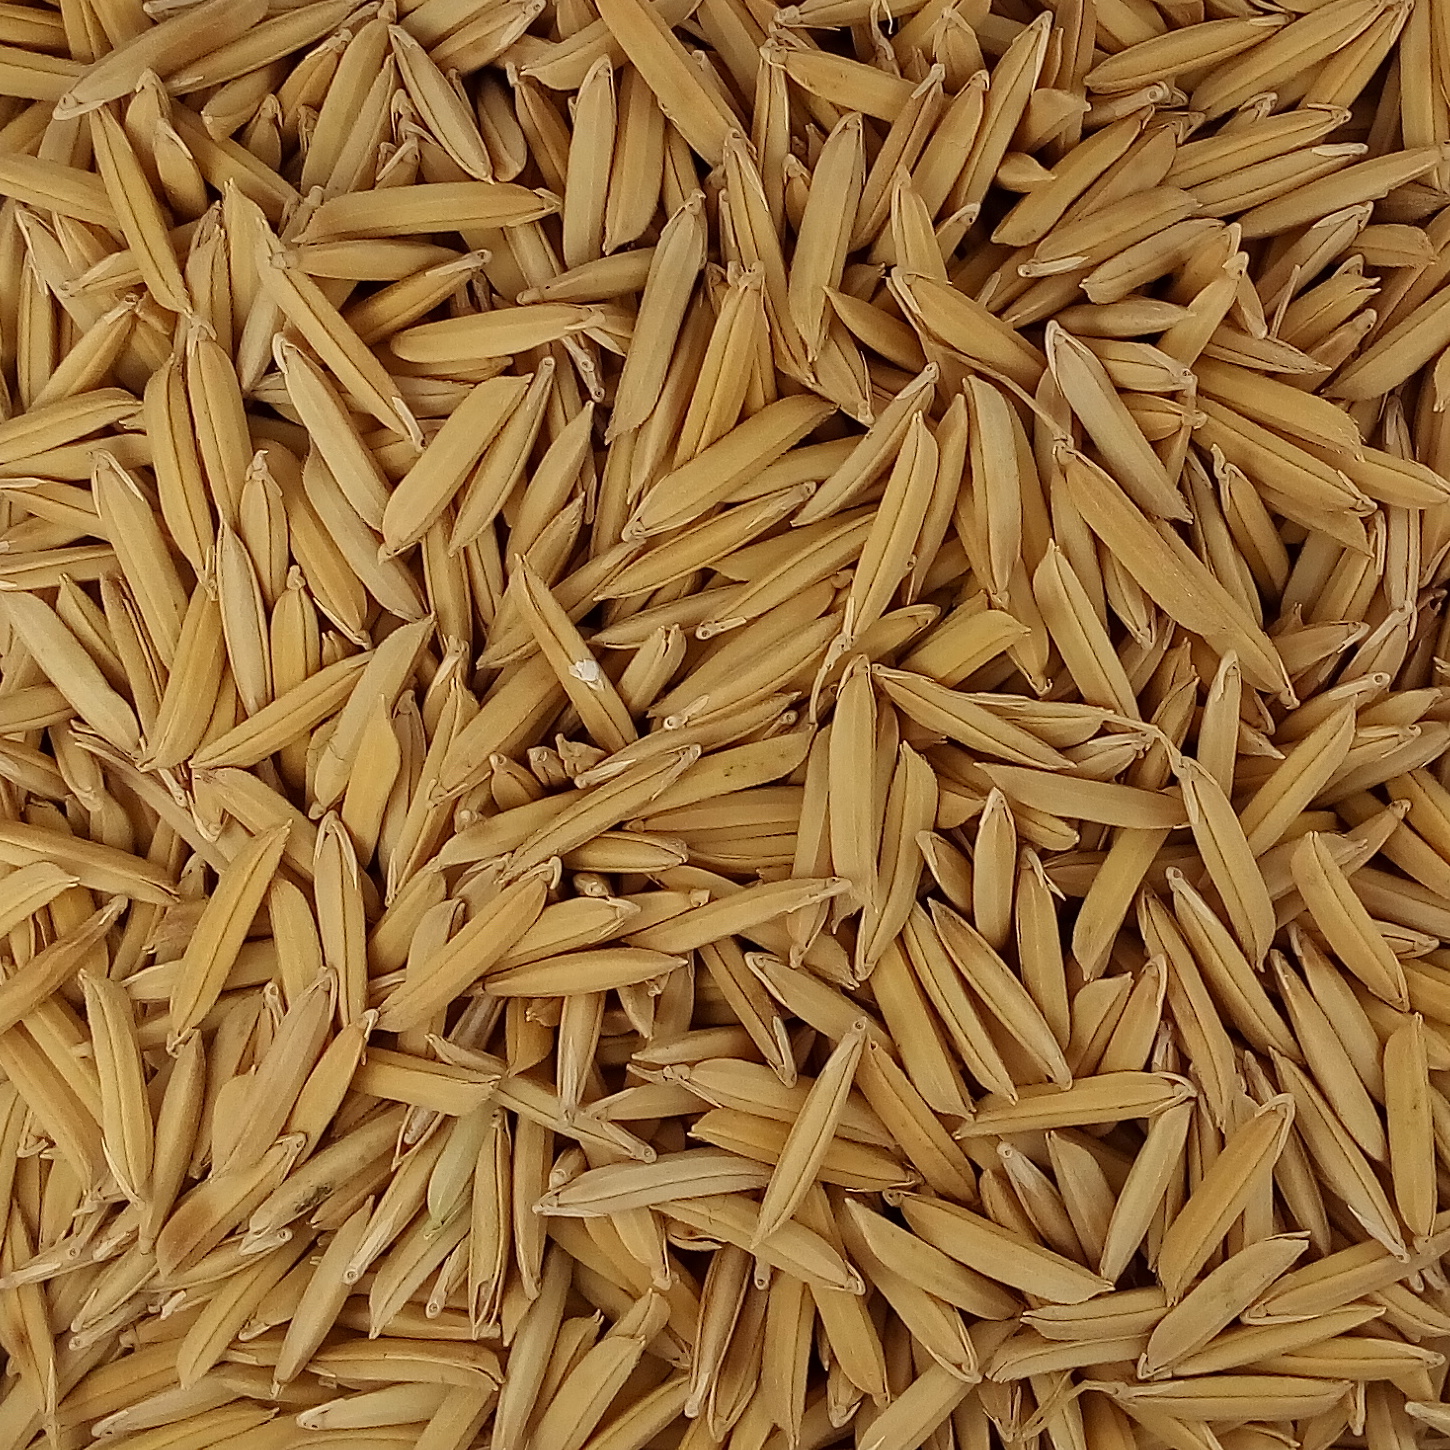
Rice seed variety: 1509